Jefferson nickel

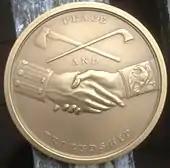
A bronze coin depicting a handshake with an axe and pipe crossed above it. "Peace and friendship" are written in text.

In June 2002, Mint officials were interested in redesigning the nickel in honor of the upcoming bicentennial of the Lewis and Clark Expedition. They contacted the office of Representative Eric Cantor (Republican-Virginia). Cantor had concerns about moving Monticello, located in his home state, off the nickel, and sponsored legislation which would allow the Mint to strike different designs in 2003, 2004, and 2005, and again depict Monticello beginning in 2006. The resultant act, the "American 5-Cent Coin Design Continuity Act of 2003", was signed into law on April 23, 2003. Under its terms, the Treasury Secretary could vary the nickel's designs in honor of the 200th anniversary of the Expedition and of the Louisiana Purchase, but the nickel would again feature Jefferson and Monticello beginning in 2006. Under Cantor's legislation, every future five-cent coin will feature Jefferson and Monticello.